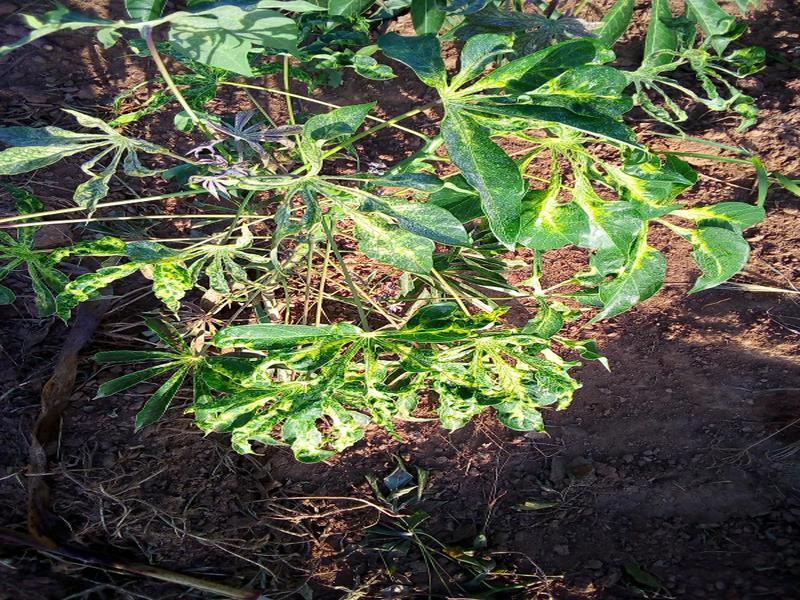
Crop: cassava
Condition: mosaic_disease